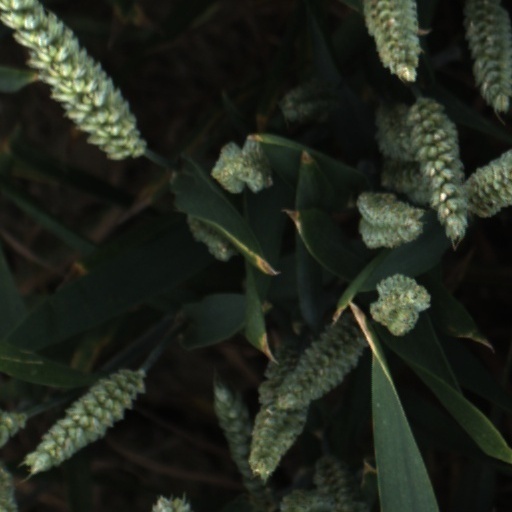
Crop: wheat